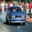
Label: automobile